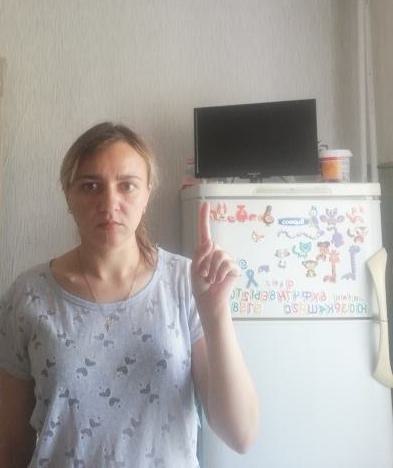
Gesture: one